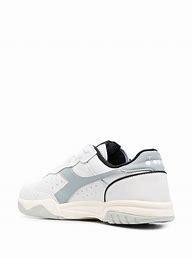
Brand: Diadora
Model: 100